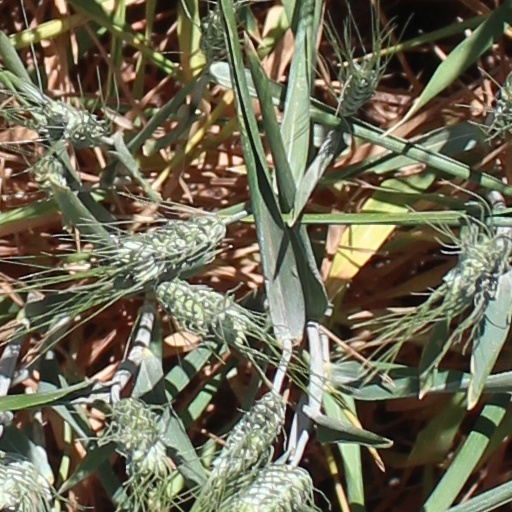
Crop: wheat